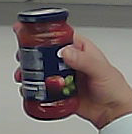
Product: barilla_pomodoro